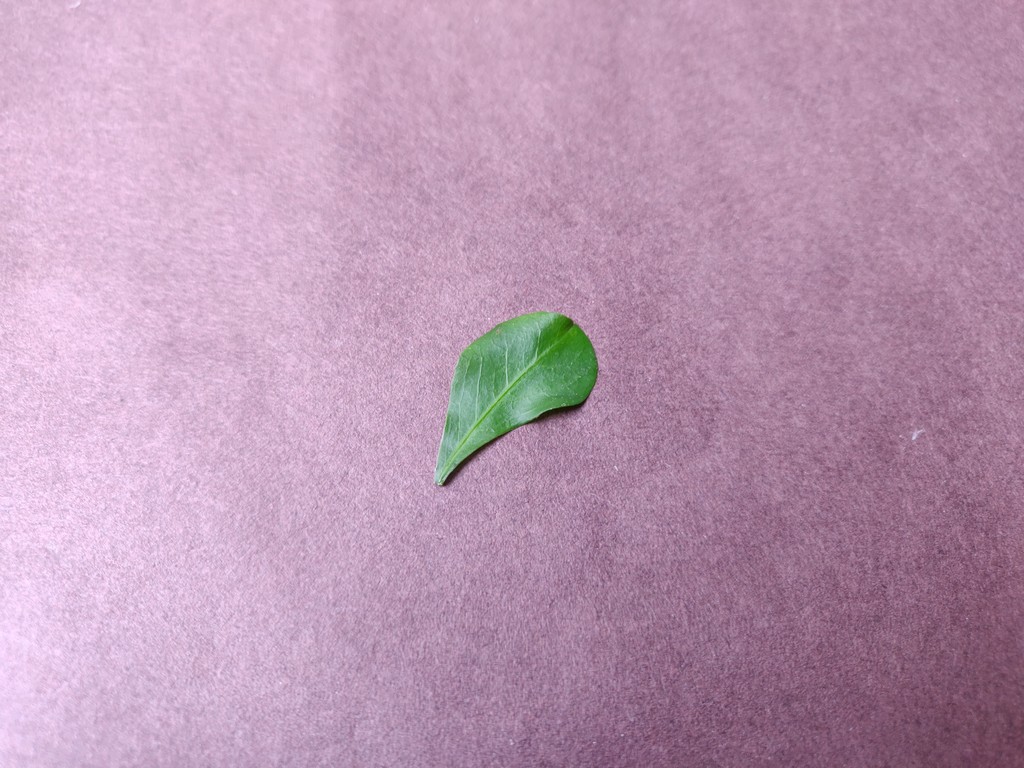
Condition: Healthy
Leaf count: single
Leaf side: front